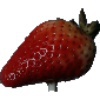
Label: Strawberry 1